Mary Ann Lippitt

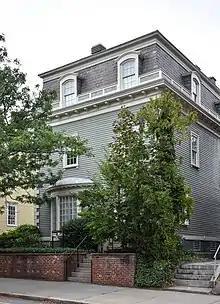
The house Mary Ann Lippitt and Frederick Lippitt shared in Providence, now owned by Brown University.

Lippitt worked as a flying instructor in Virginia and flew for the postal service during World War II.